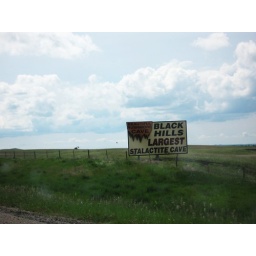
One of MANY signs by the side of the road